Dimetrodon

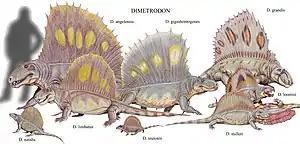
Artist impressions of various species to scale

In the first few decades of the 20th century, American paleontologists E. C. Case authored many studies on "Dimetrodon" and described several new species. He received funding from the Carnegie Institution for his study of many "Dimetrodon" specimens in the collections of the American Museum of Natural History and several other museums. Many of these fossils had been collected by Cope but had not been thoroughly described, as Cope was known for erecting new species on the basis of only a few bone fragments.